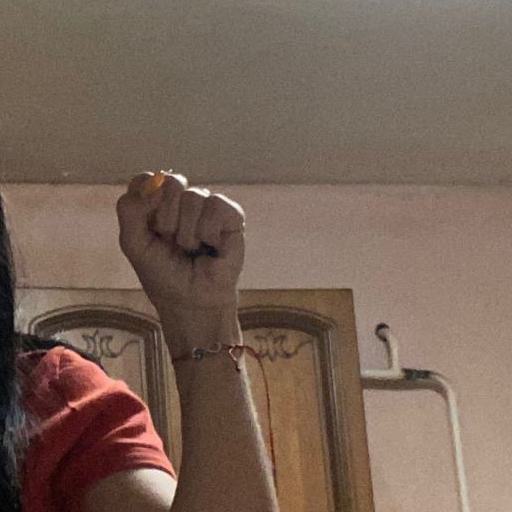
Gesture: fist